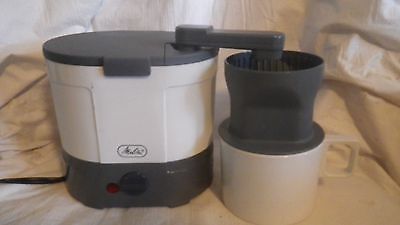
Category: coffee maker